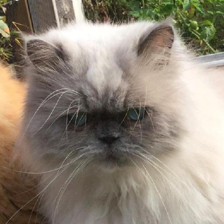
Label: animals